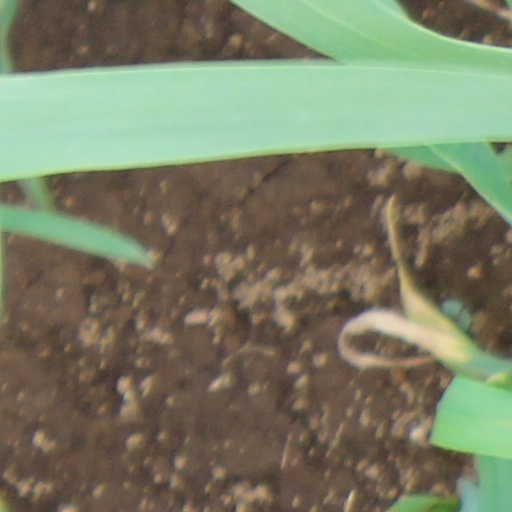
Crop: wheat